Gates of Lodore

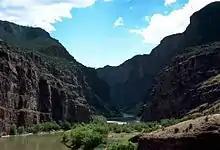
Gates of Lodore - Entrance to Lodore Canyon - Green River - Dinosaur National Monument

The Gates of Lodore is the scenic entrance to the Canyon of Lodore, a canyon on the Green River in northwestern Colorado, United States. The name Gates of Lodore has become synonymous with the canyon itself and the two names are used interchangeably. The Canyon commences as the Green River departs Browns Park and cuts through the Uinta Mountains meandering eighteen miles until its end at Echo Park (Colorado), the confluence of the Green and Yampa River. It was named by the Powell Expedition after the English poem "Cataract of Lodore". It is located in Dinosaur National Monument.